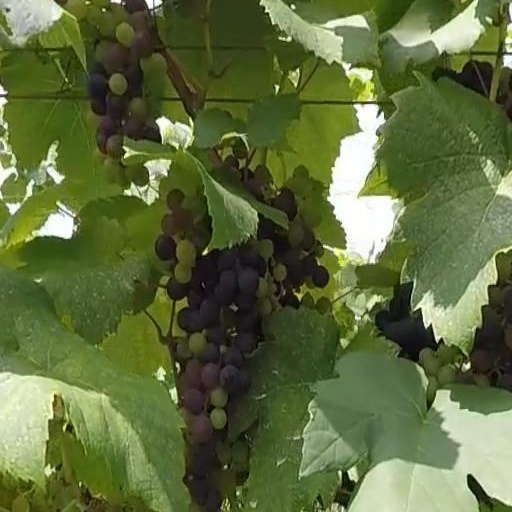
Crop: grape